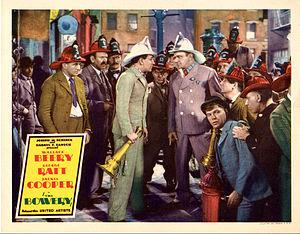
Les Faubourgs de New York est un film américain réalisé par Raoul Walsh, sorti en 1933.